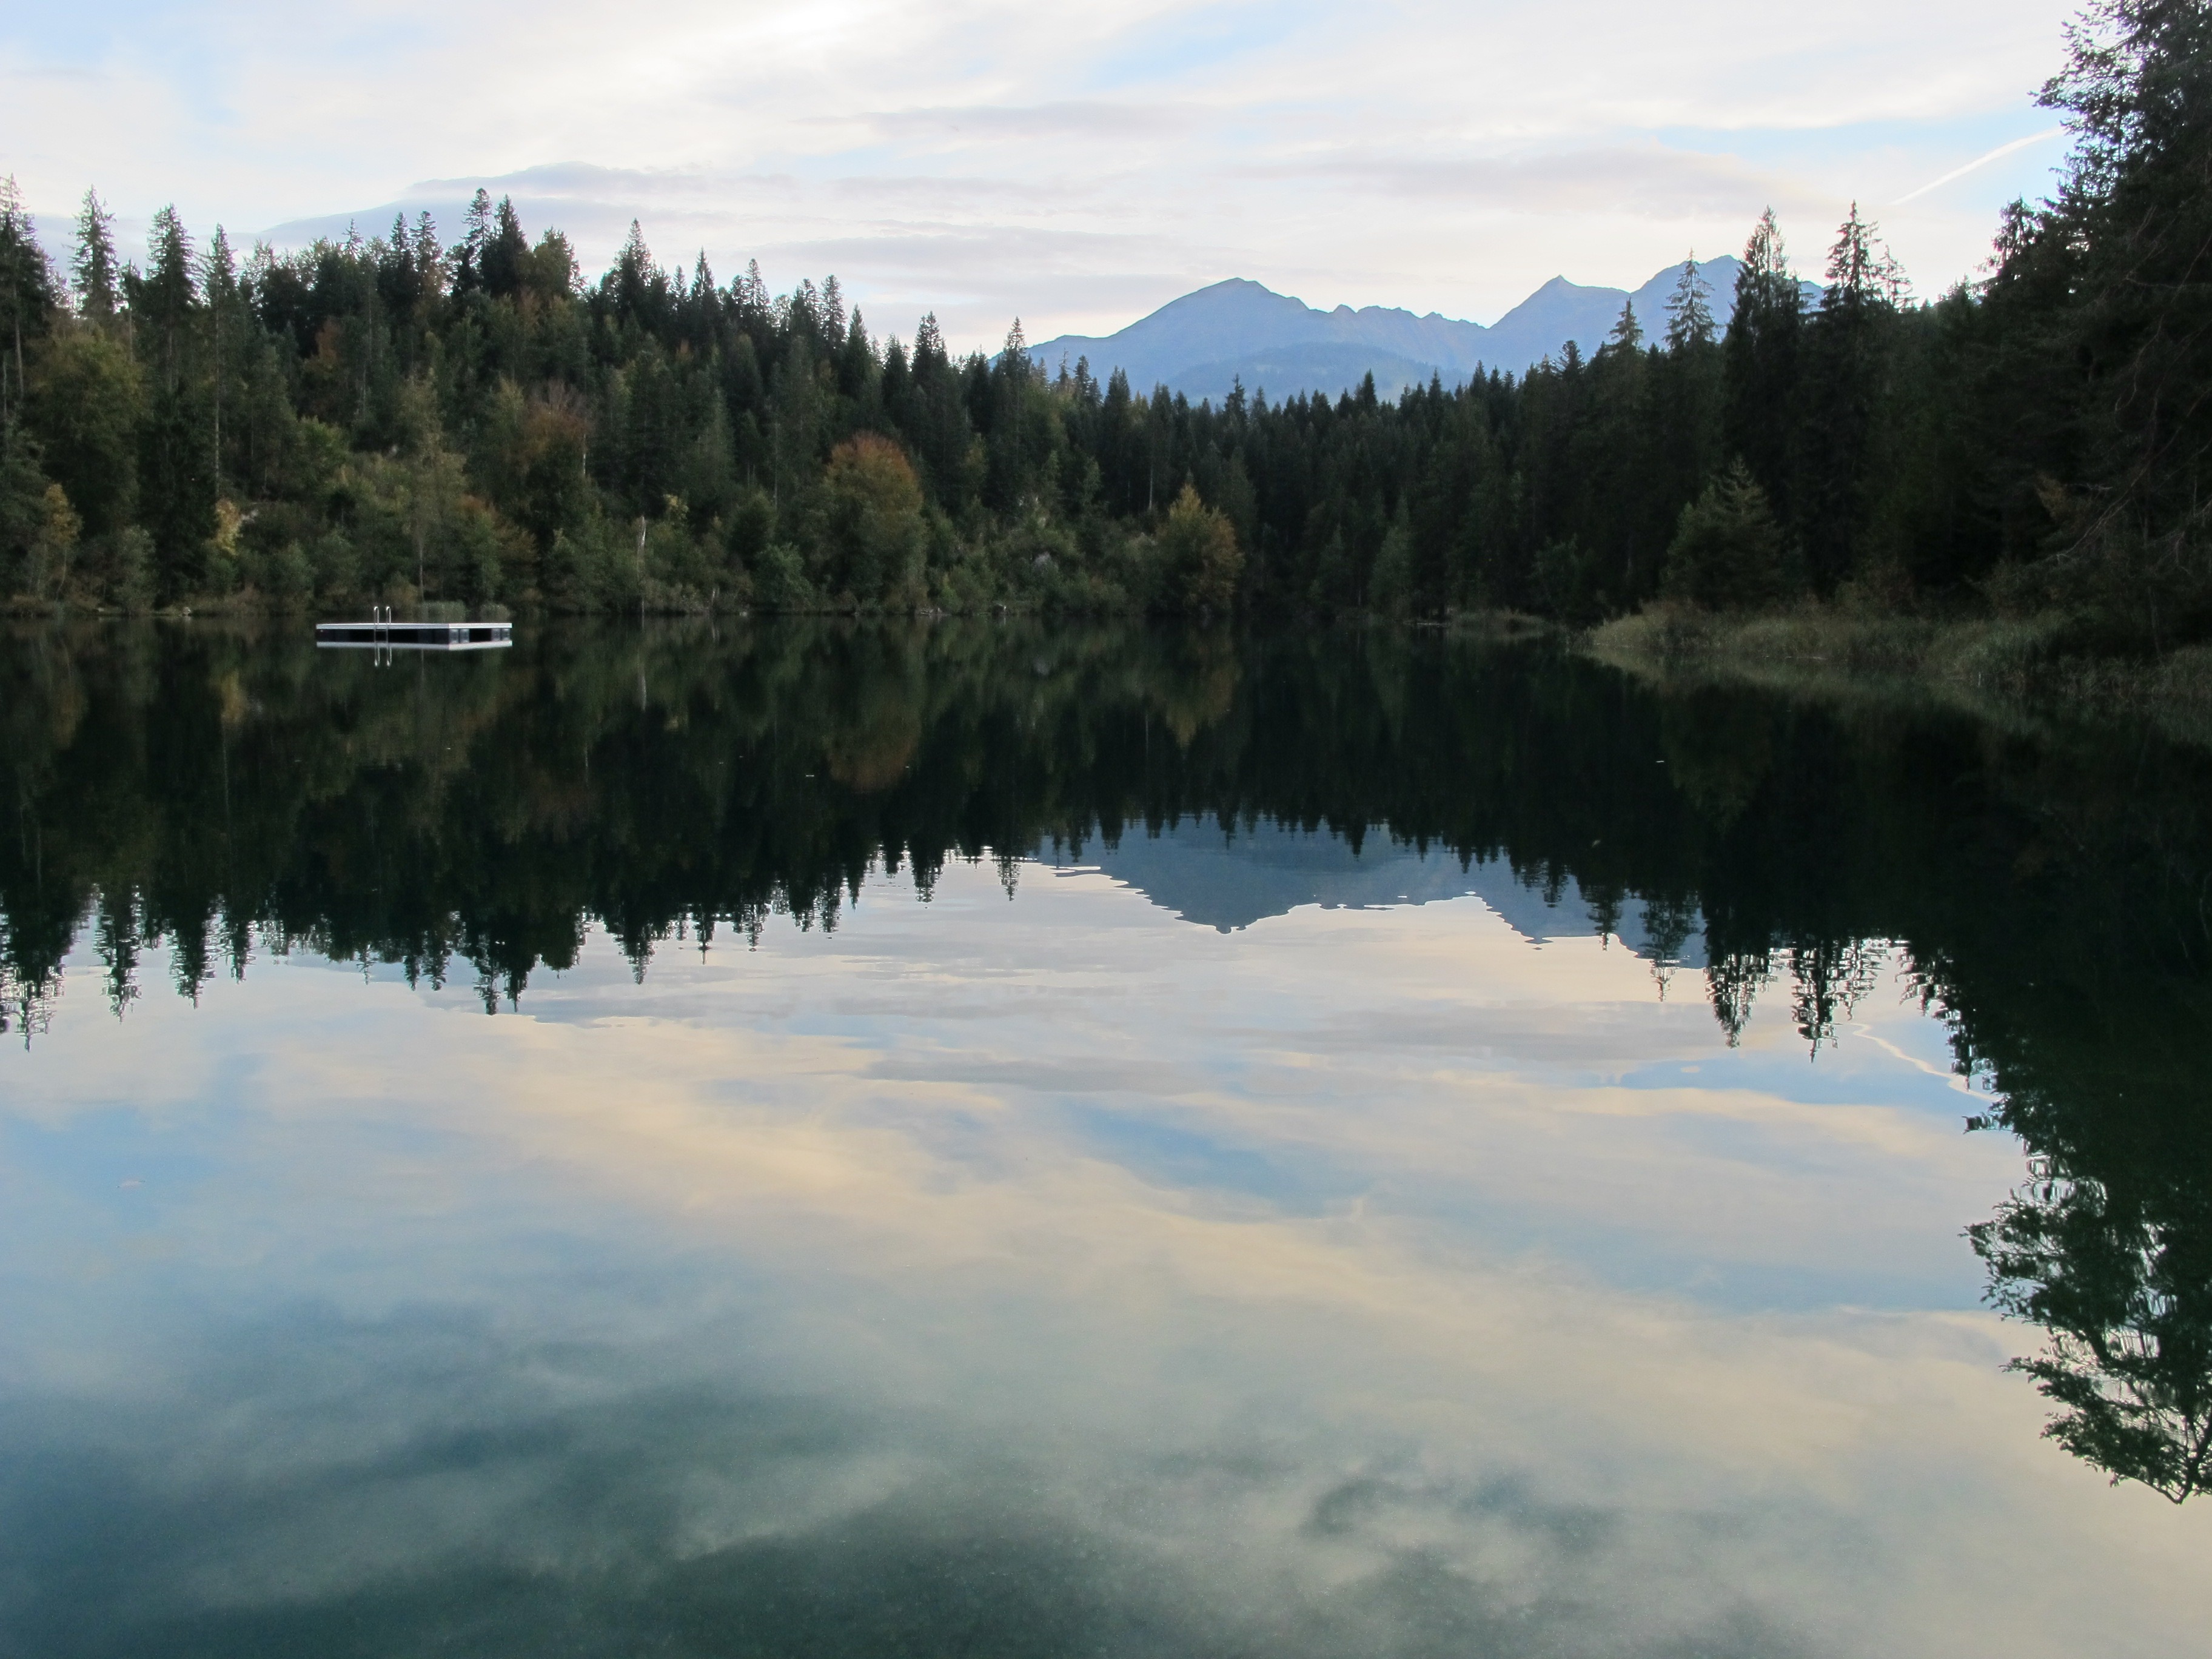
landscape, tree, water, nature, forest, wilderness, mountain, cloud, lake, river, mountain range, dusk, pond, twilight, reflection, reservoir, body of water, trees, loch, firs, abendstimmung, mirroring, atmospheric phenomenon, mountainous landforms, lake cresta